Hebron Church (Intermont, West Virginia)

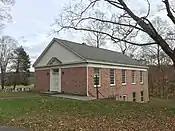
The 1961 community building

The church's community building, a non-contributing structure within the historic boundary, is southwest of the church. The building is a venue for Sunday school classes and community gatherings. The front-gable building, completed in 1961, is sheathed in brickwork. Similar to the church, the building is built into a gently sloping bank with its one-story elevation at grade facing west toward WV 259. Its two-story eastern elevation is at the foot of the hillside.